Giéville

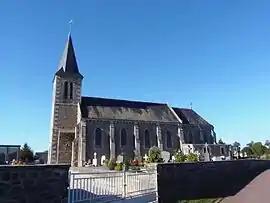
The church of Saint-Martin

Giéville is a former commune in the Manche department in north-western France. On 1 January 2016, it was merged into the new commune of Torigny-les-Villes. The commune has a population of 689 people (2022).